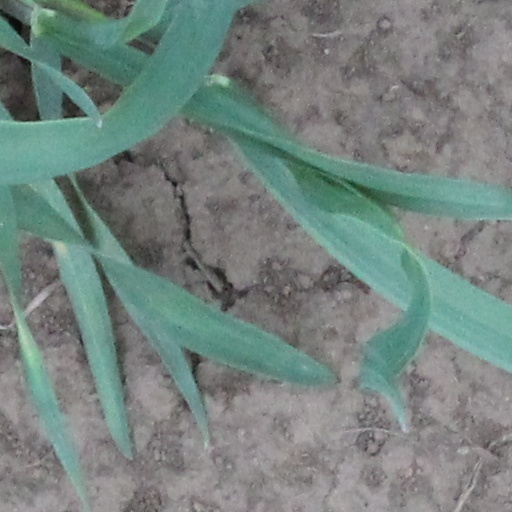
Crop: wheat